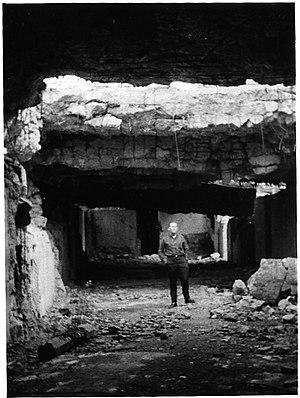
Adlerhorst était un complexe de bunkers militaires allemands de la Seconde Guerre mondiale, situé dans la zone rurale de Langenhain-Ziegenberg, Wiesental Wetterau et Kransberg dans les montagnes du Taunus, dans l'État de Hesse dans l'ouest de l'Allemagne.